Karatay Madrasa

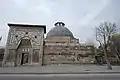

Karatay Madrasa is a madrasa (a school with a frequently but not absolutely religious focus) in Konya, Turkey located at the foot of the citadel hill, across from the ruins of the Seljuk palace and in view of the Alâeddin Mosque. Since 1954, the building has served as a museum displaying a collection of historic tile art, particularly from the Seljuk period. The madrasa and the Karatay Han, a caravanserai completed in the 1240s, are the largest extant monuments in Konya and its immediate regions.